AARD code

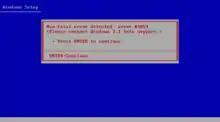
An example of the error message the AARD code would produce

The AARD code was a segment of code in a beta release of Microsoft Windows 3.1 that would issue a cryptic error message when run on the DR DOS operating system rather than the Microsoft-affiliated MS-DOS or PC DOS. Microsoft inserted the code in an attempt to manipulate people into not using competing operating systems; it is an example of the company's fear-uncertainty-doubt tactics.